French frigate Chevalier Paul

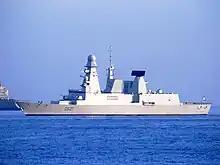
"Chevalier Paul" at Valparaiso

"Chevalier Paul" was launched by DCN at Lorient on 12 July 2006. She is a sister ship to . "Chevalier Paul"s first trip to the sea took place in November 2007. Two years later, the Navy accepted the ship into service. This ship was approved by the French Navy in December 2008 and is based in the military port of Toulon. On 5 May 2009, the four Horizon-class frigates of the French and Italian navies met off La Spezia, Italy. "Chevalier Paul" remained moored there until 7 May in the evening.